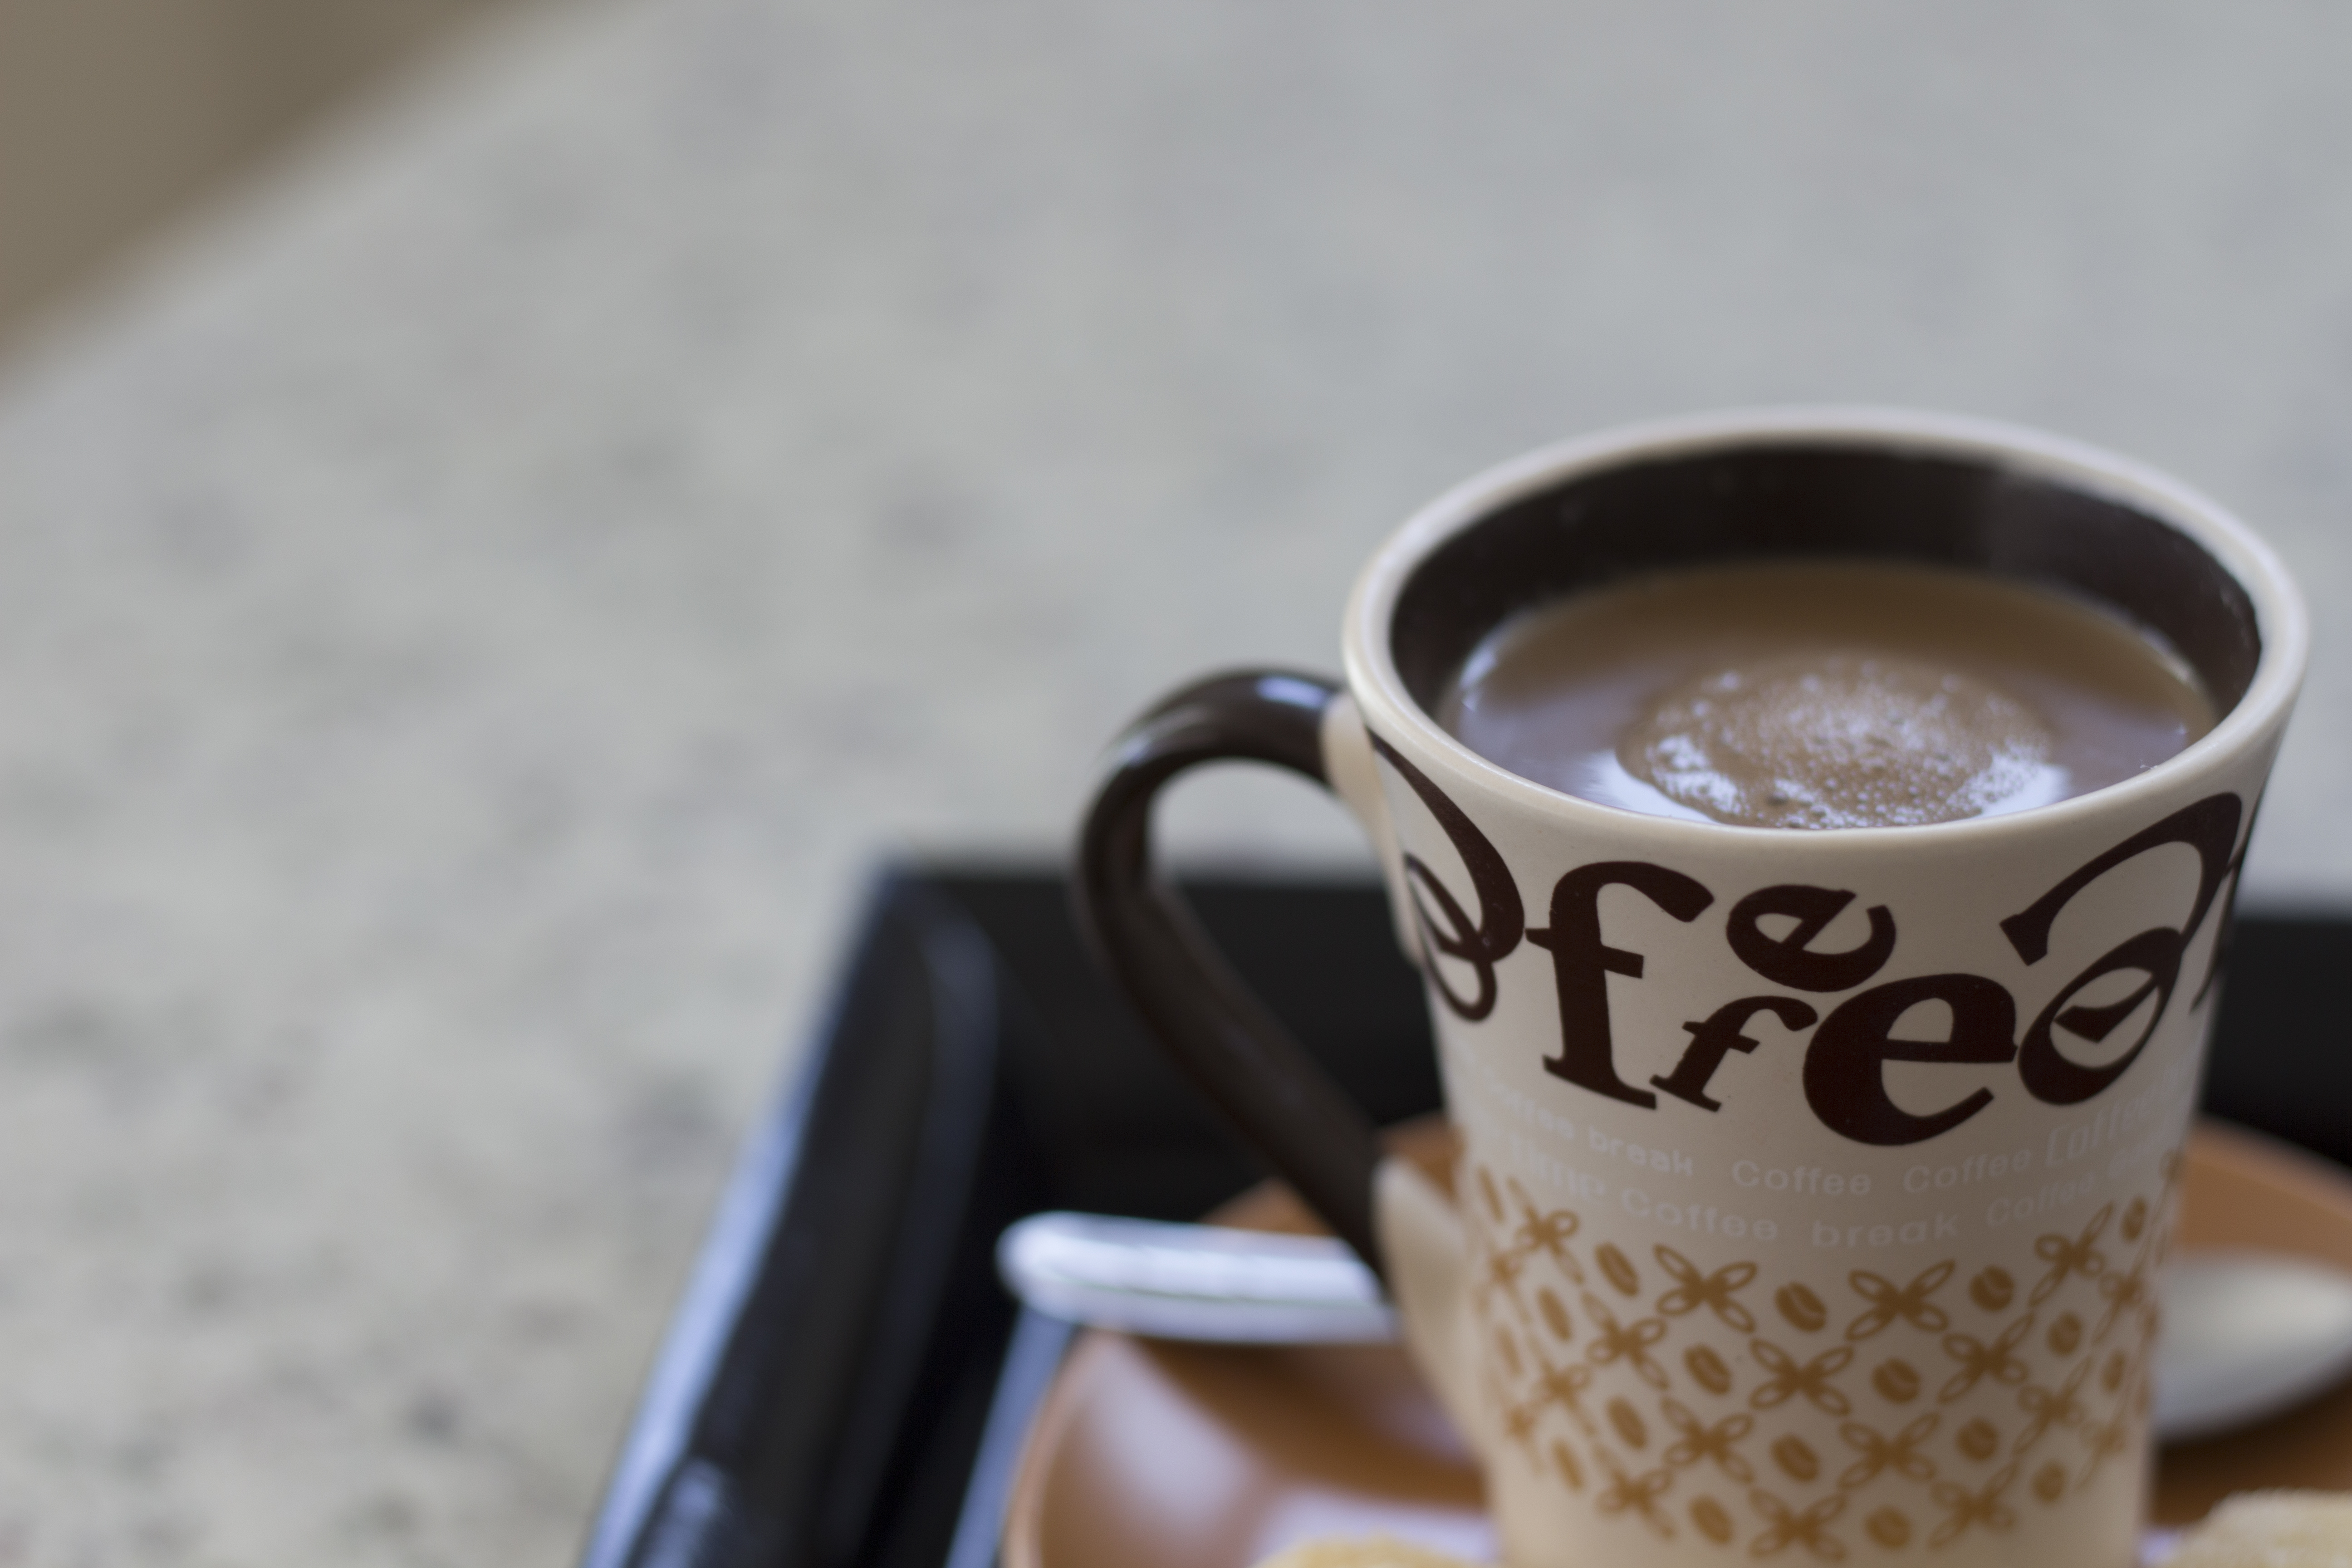
coffee, cup, coffee cup, espresso, tableware, drink, flavor, caffeine, coffee milk